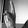
ASL letter: K